Electric bus

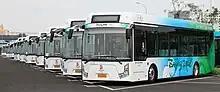
Beijing's electric bus fleet in service during the 2008 Olympics

Since 2015, the Canadian manufacturer Lion Bus offers a full size school bus, eLion, with a body made out of composites. It is a regular production version that is built and shipped in volume since early 2016, with around 50 units sold until 2017.